Brentford Baths

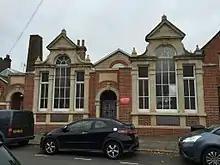
Brentford Baths in 2015

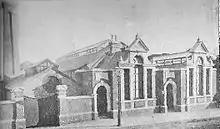
Brentford Baths in 1896

Brentford Baths is a Grade II listed building at Clifden Road, Brentford, in the London Borough of Hounslow.